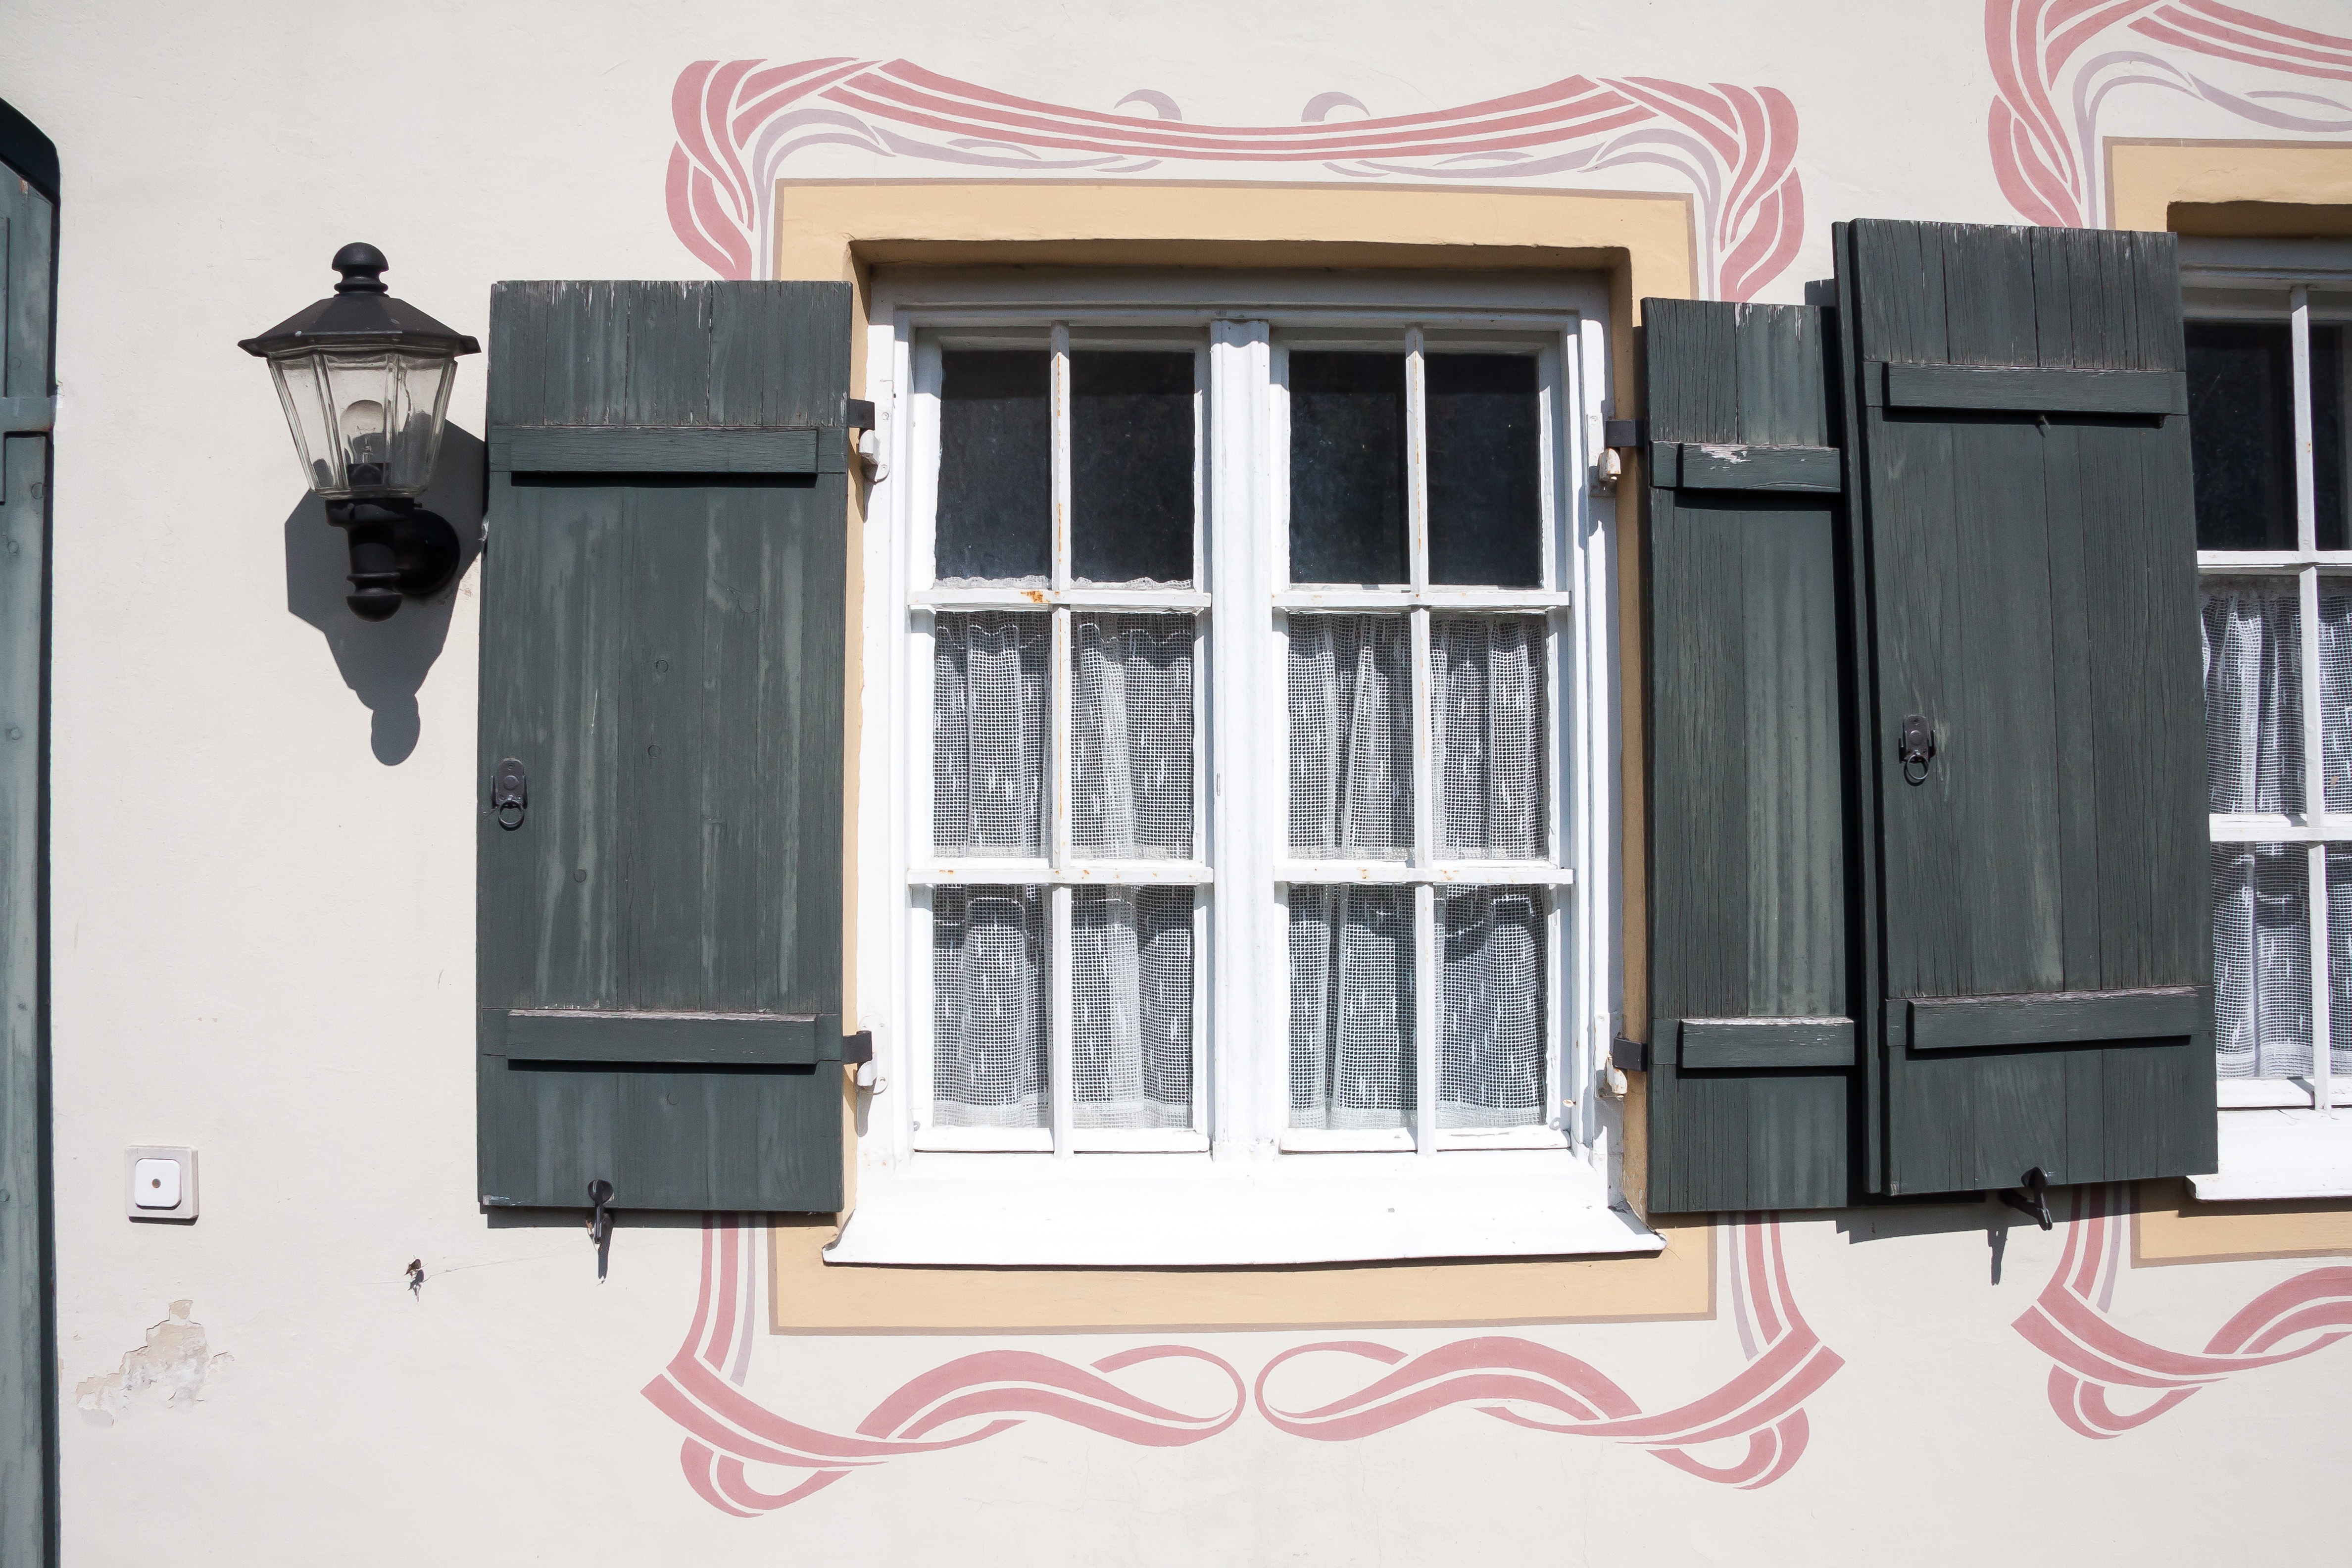
architecture, wood, house, window, building, old, home, wall, village, balcony, curtain, facade, shelf, furniture, room, old building, door, interior design, shutters, picture frame, art nouveau, architectural style, historically, epoch, window covering, rectory